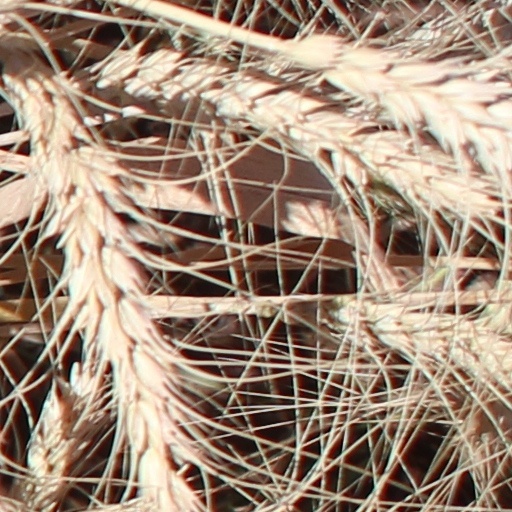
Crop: wheat